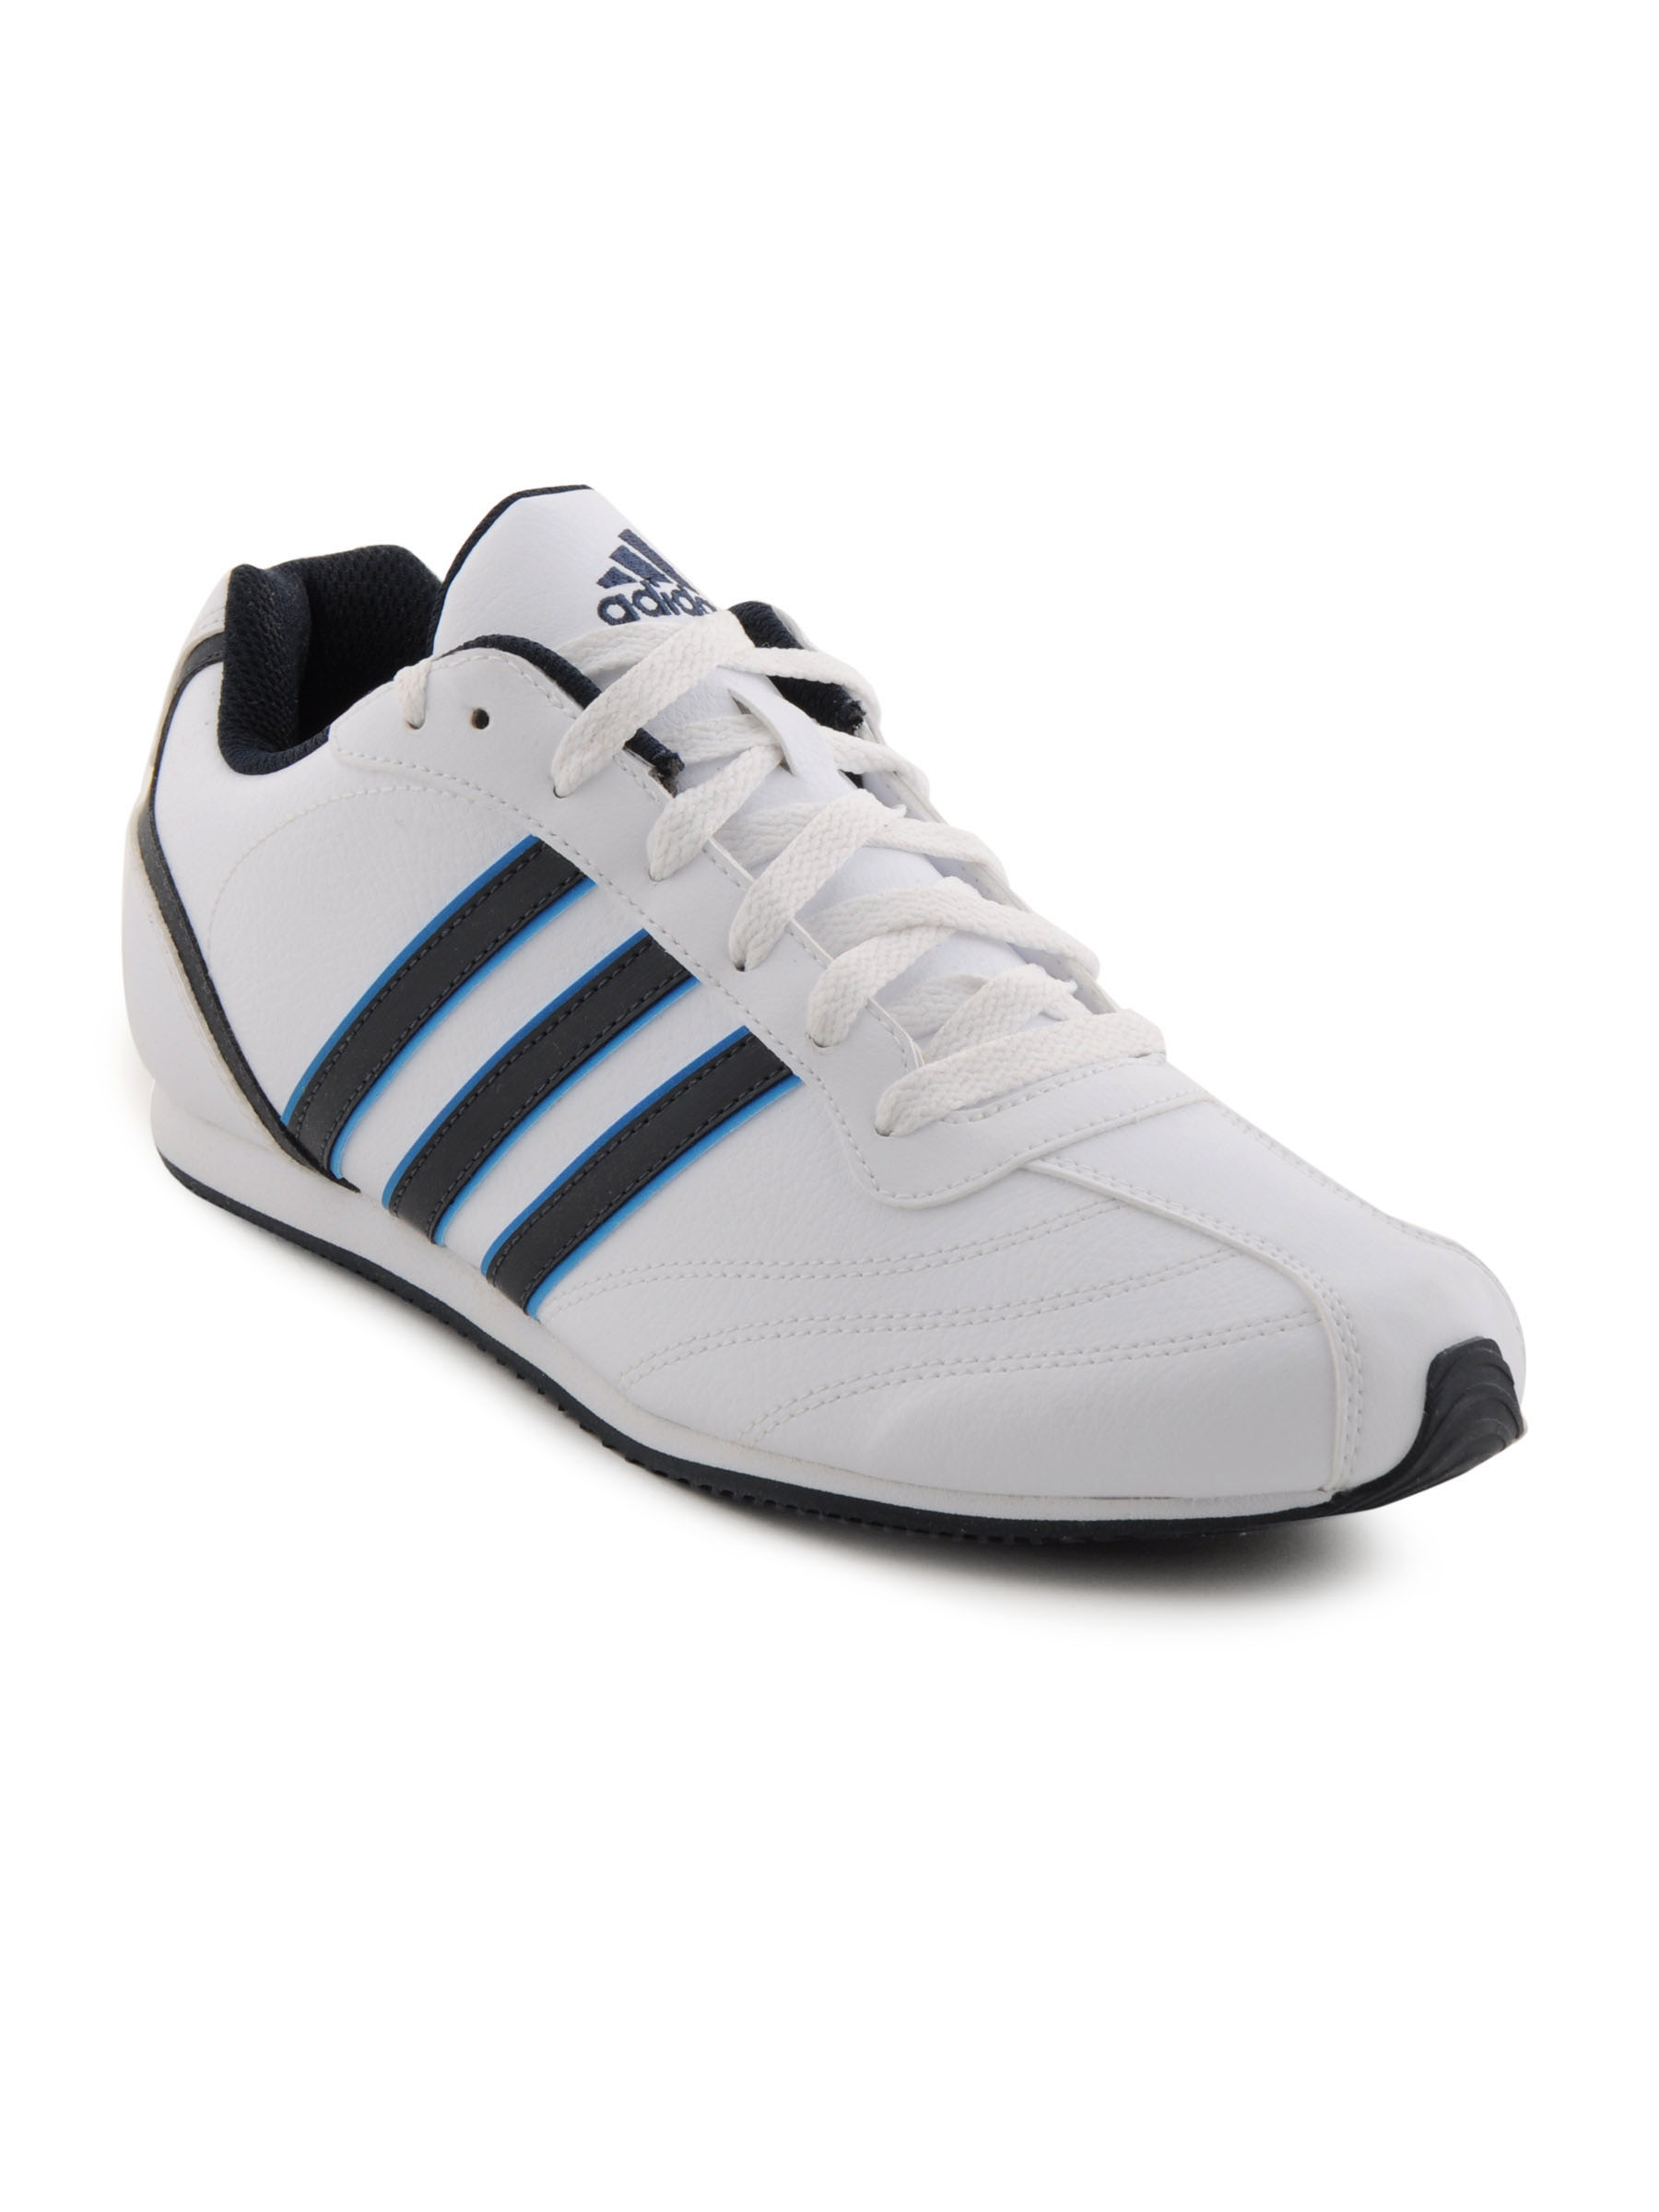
ADIDAS Men J-RUN III White Sports Shoes
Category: Footwear / Shoes / Sports Shoes
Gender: Men
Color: White
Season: Summer 2012
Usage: Sports